Oreimo

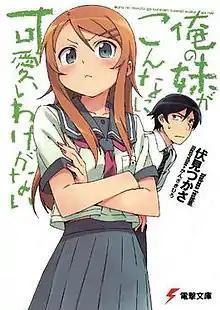
The cover for the first light novel volume, featuring the main characters; Kirino Kosaka (left) and Kyosuke Kosaka (right)

short for is a Japanese light novel series written by Tsukasa Fushimi, with illustrations provided by Hiro Kanzaki. The story depicts high school student Kyosuke Kosaka who discovers that his standoffish younger sister Kirino is actually an otaku with an extensive collection of moe anime and younger sister–themed eroge she has been collecting in secret. Kyosuke quickly becomes Kirino's confidant for her secret hobby.